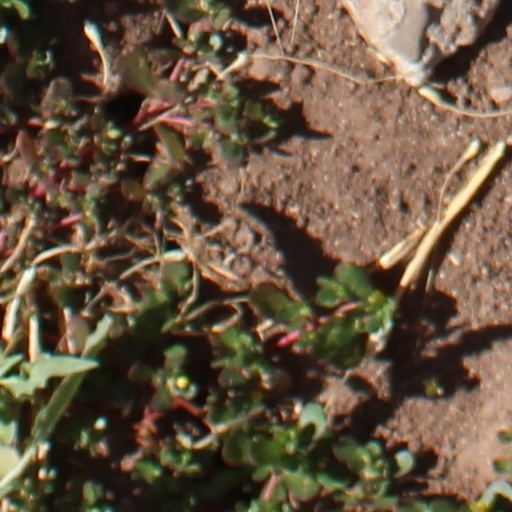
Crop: wheat